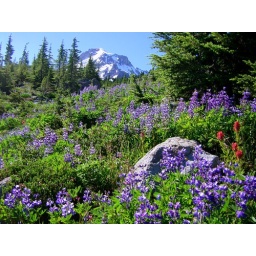
One clump of red paintbrush is lost in a field of blue lupines, Vista Ridge trail, Mount Hood Wilderness, Oregon